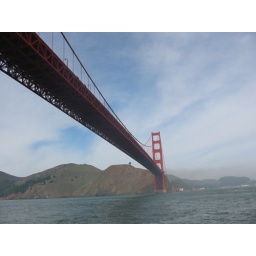
Taken from underneath the bridge on the boat